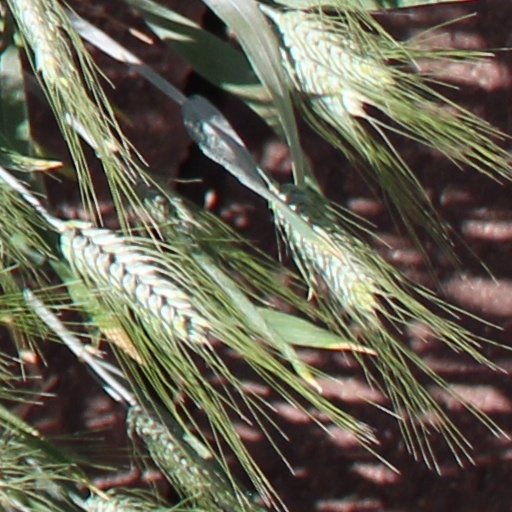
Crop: wheat